Fam158a

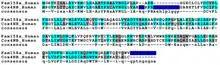
This is an alignment of Fam158a and its only paralog Cox4NB

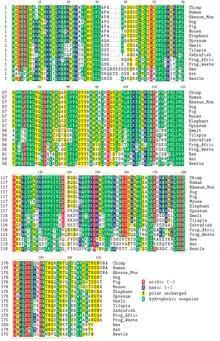
Alignment of protein sequences of homologs listed in the table. Annotated by chemistry rather than similarity. Highly conserved regions marked by red boxes.

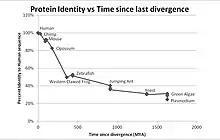
Protein similarity as a function of species divergence.

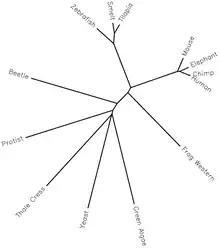
Unrooted Phylogenetic Tree depicting relationships of several species based on similarity of Fam158a Protein.

The paralog to FAM158A is commonly known as Cox4NB and is located at 16q24. It is also referred to as Cox4AL, Noc4, and Fam158b. The paralog partially overlaps COX4I1 and has two isoforms. Isoform 1 is the complete isoform at 210 amino acids while isoform 2 is 126 amino acids. Like Fam158a, Cox4NB is highly conserved in Eukaryotes from mammals to as far back as fish. Currently there is no known function of Cox4NB. In most fish and further back there is a single homolog, the predecessor to Cox4NB and Fam158a.